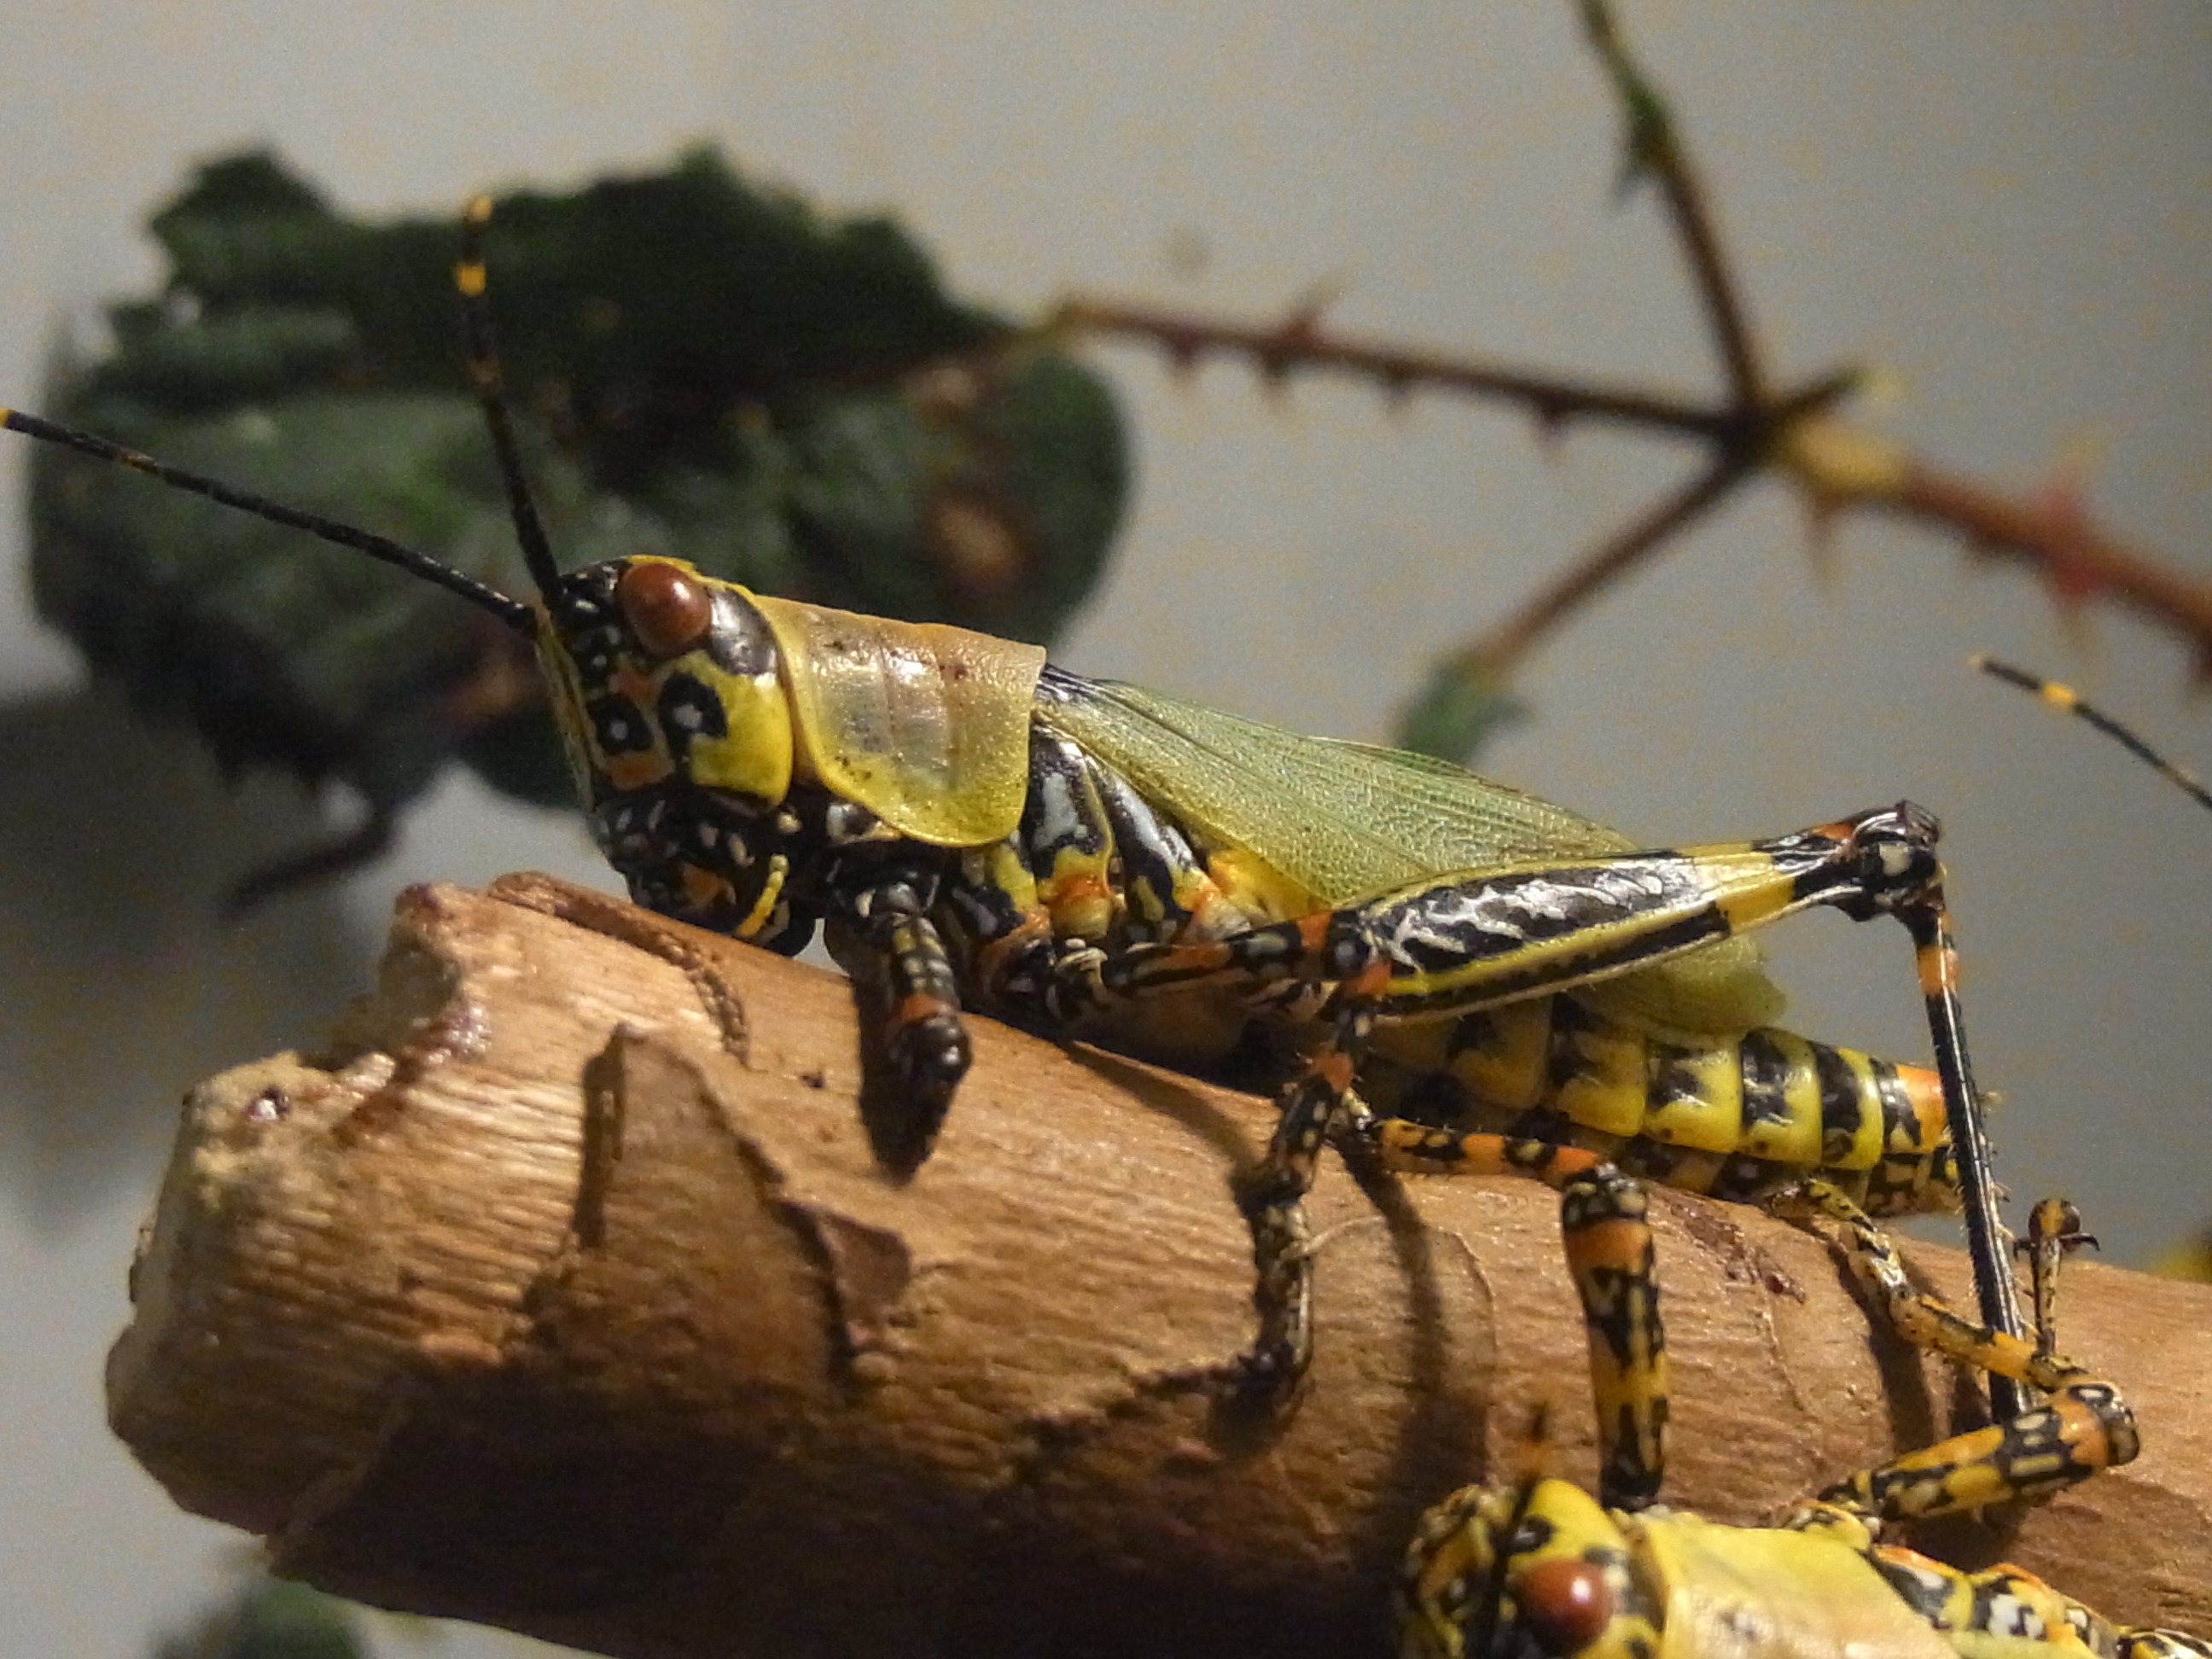
animal, insect, fauna, invertebrate, hornet, wasp, pest, grasshopper, locust, macro photography, arthropod, cricket like insect, migratory locust